Lamprey

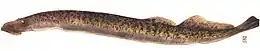
Sea lamprey, "Petromyzon marinus"

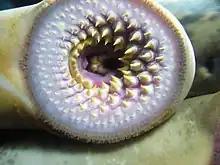
Mouth of a sea lamprey, "Petromyzon marinus"

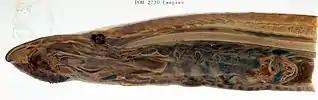
Median section of lamprey demonstrating internal anatomy

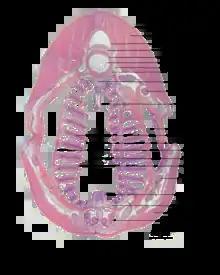
Microscopic cross section through the pharynx of a larva from an unknown lamprey species

Lampreys (sometimes inaccurately called lamprey eels) are a group of jawless fish composing the order Petromyzontiformes , sole order in the class Petromyzontida. The adult lamprey is characterized by a toothed, funnel-like sucking mouth. The common name "lamprey" is probably derived from Latin , which may mean "stone licker" ( "to lick" + "stone"), though the etymology is uncertain. "Lamprey" is sometimes seen for the plural form.